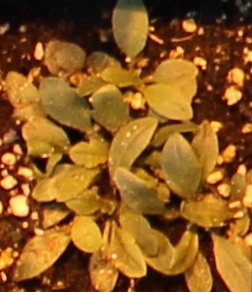
Label: Horseweed